Walter Grotrian

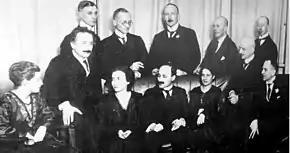
German physicists and chemists in 1920. Standing, left to right: Walter Grotrian, Wilhelm Westphal, , , Gustav Hertz. Sitting, left to right: Hertha Sponer, Albert Einstein, Ingrid and James Franck, Lise Meitner, Fritz Haber, Otto Hahn.

Walter Robert Wilhelm Grotrian (21 April 1890 in Aachen; † 3 March 1954 in Potsdam) was a German astronomer and astrophysicist.